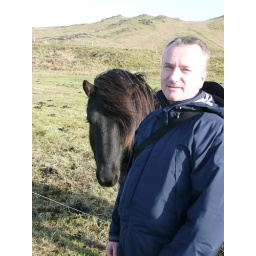
These horses were just grazing near the highway, and didn't mind us walking past at all.